Idolators

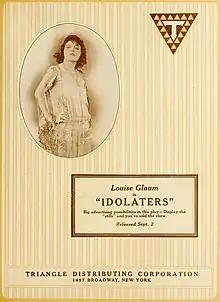

Idolators is a 1917 American silent drama film directed by Walter Edwards and starring Louise Glaum, George Webb, and Dorcas Matthews.